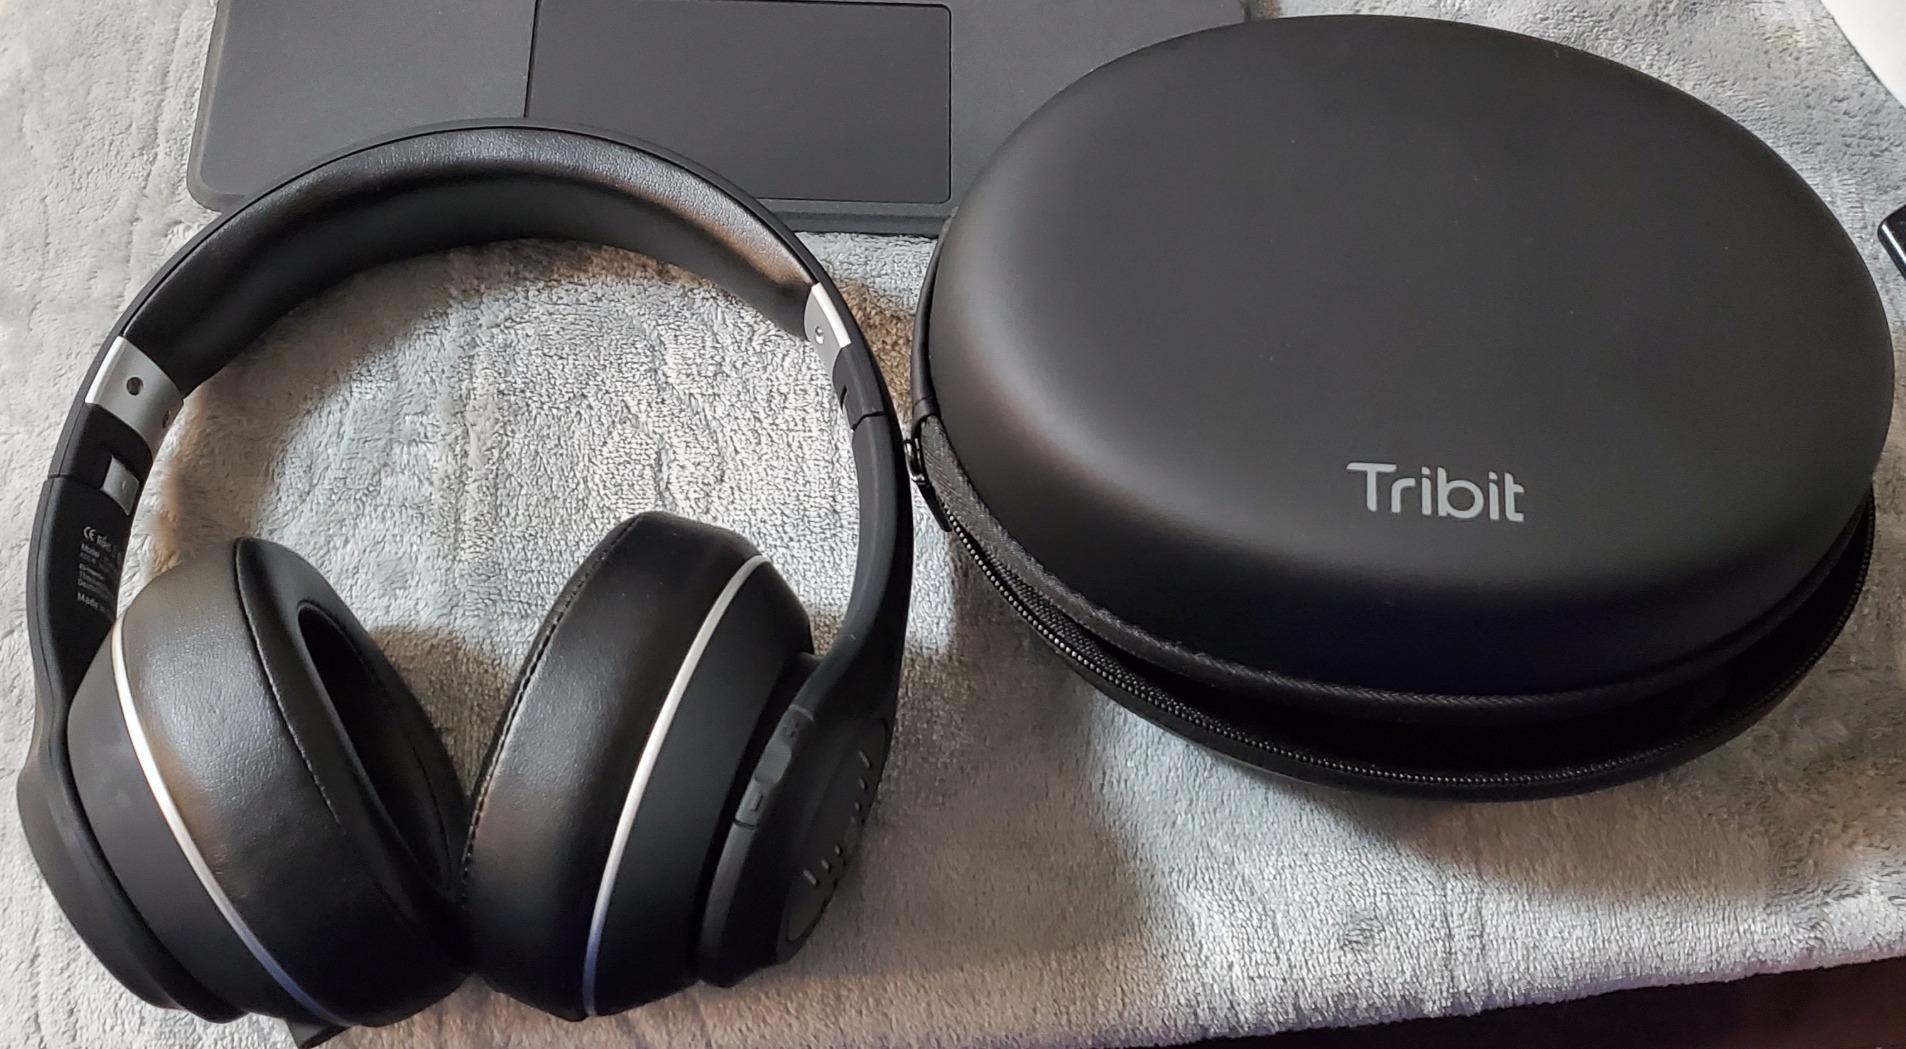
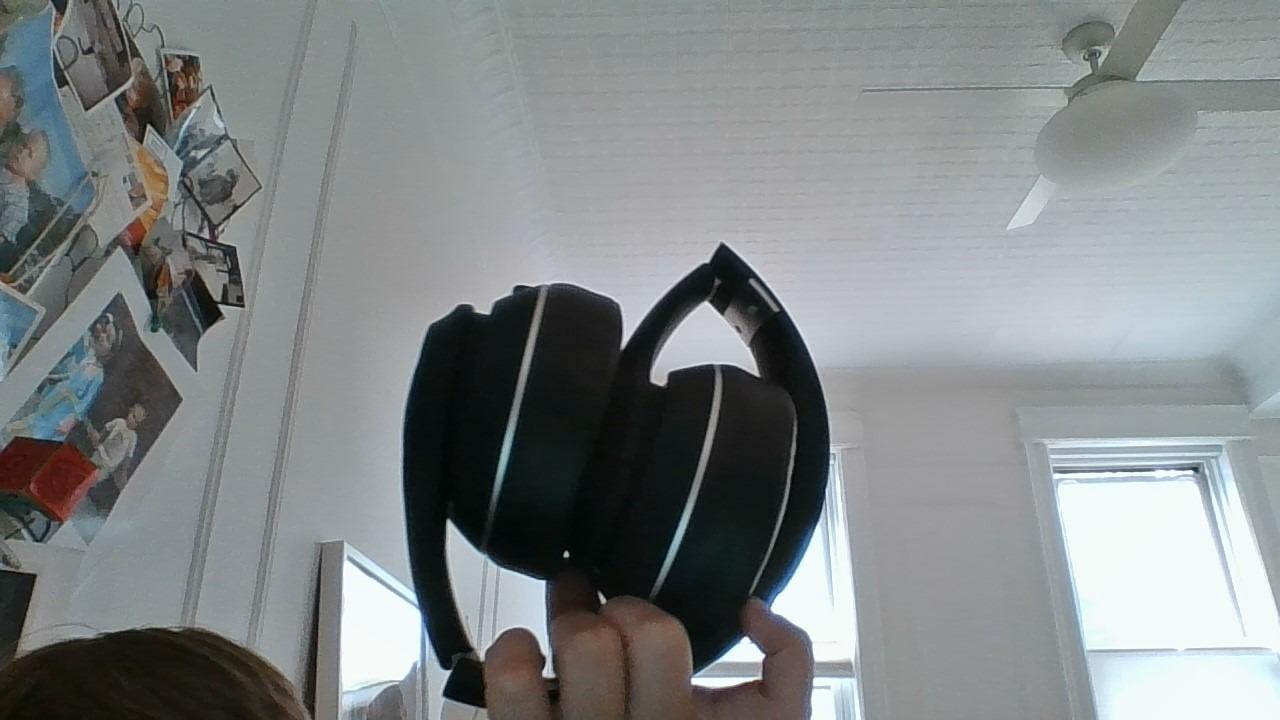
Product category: headphones
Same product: yes